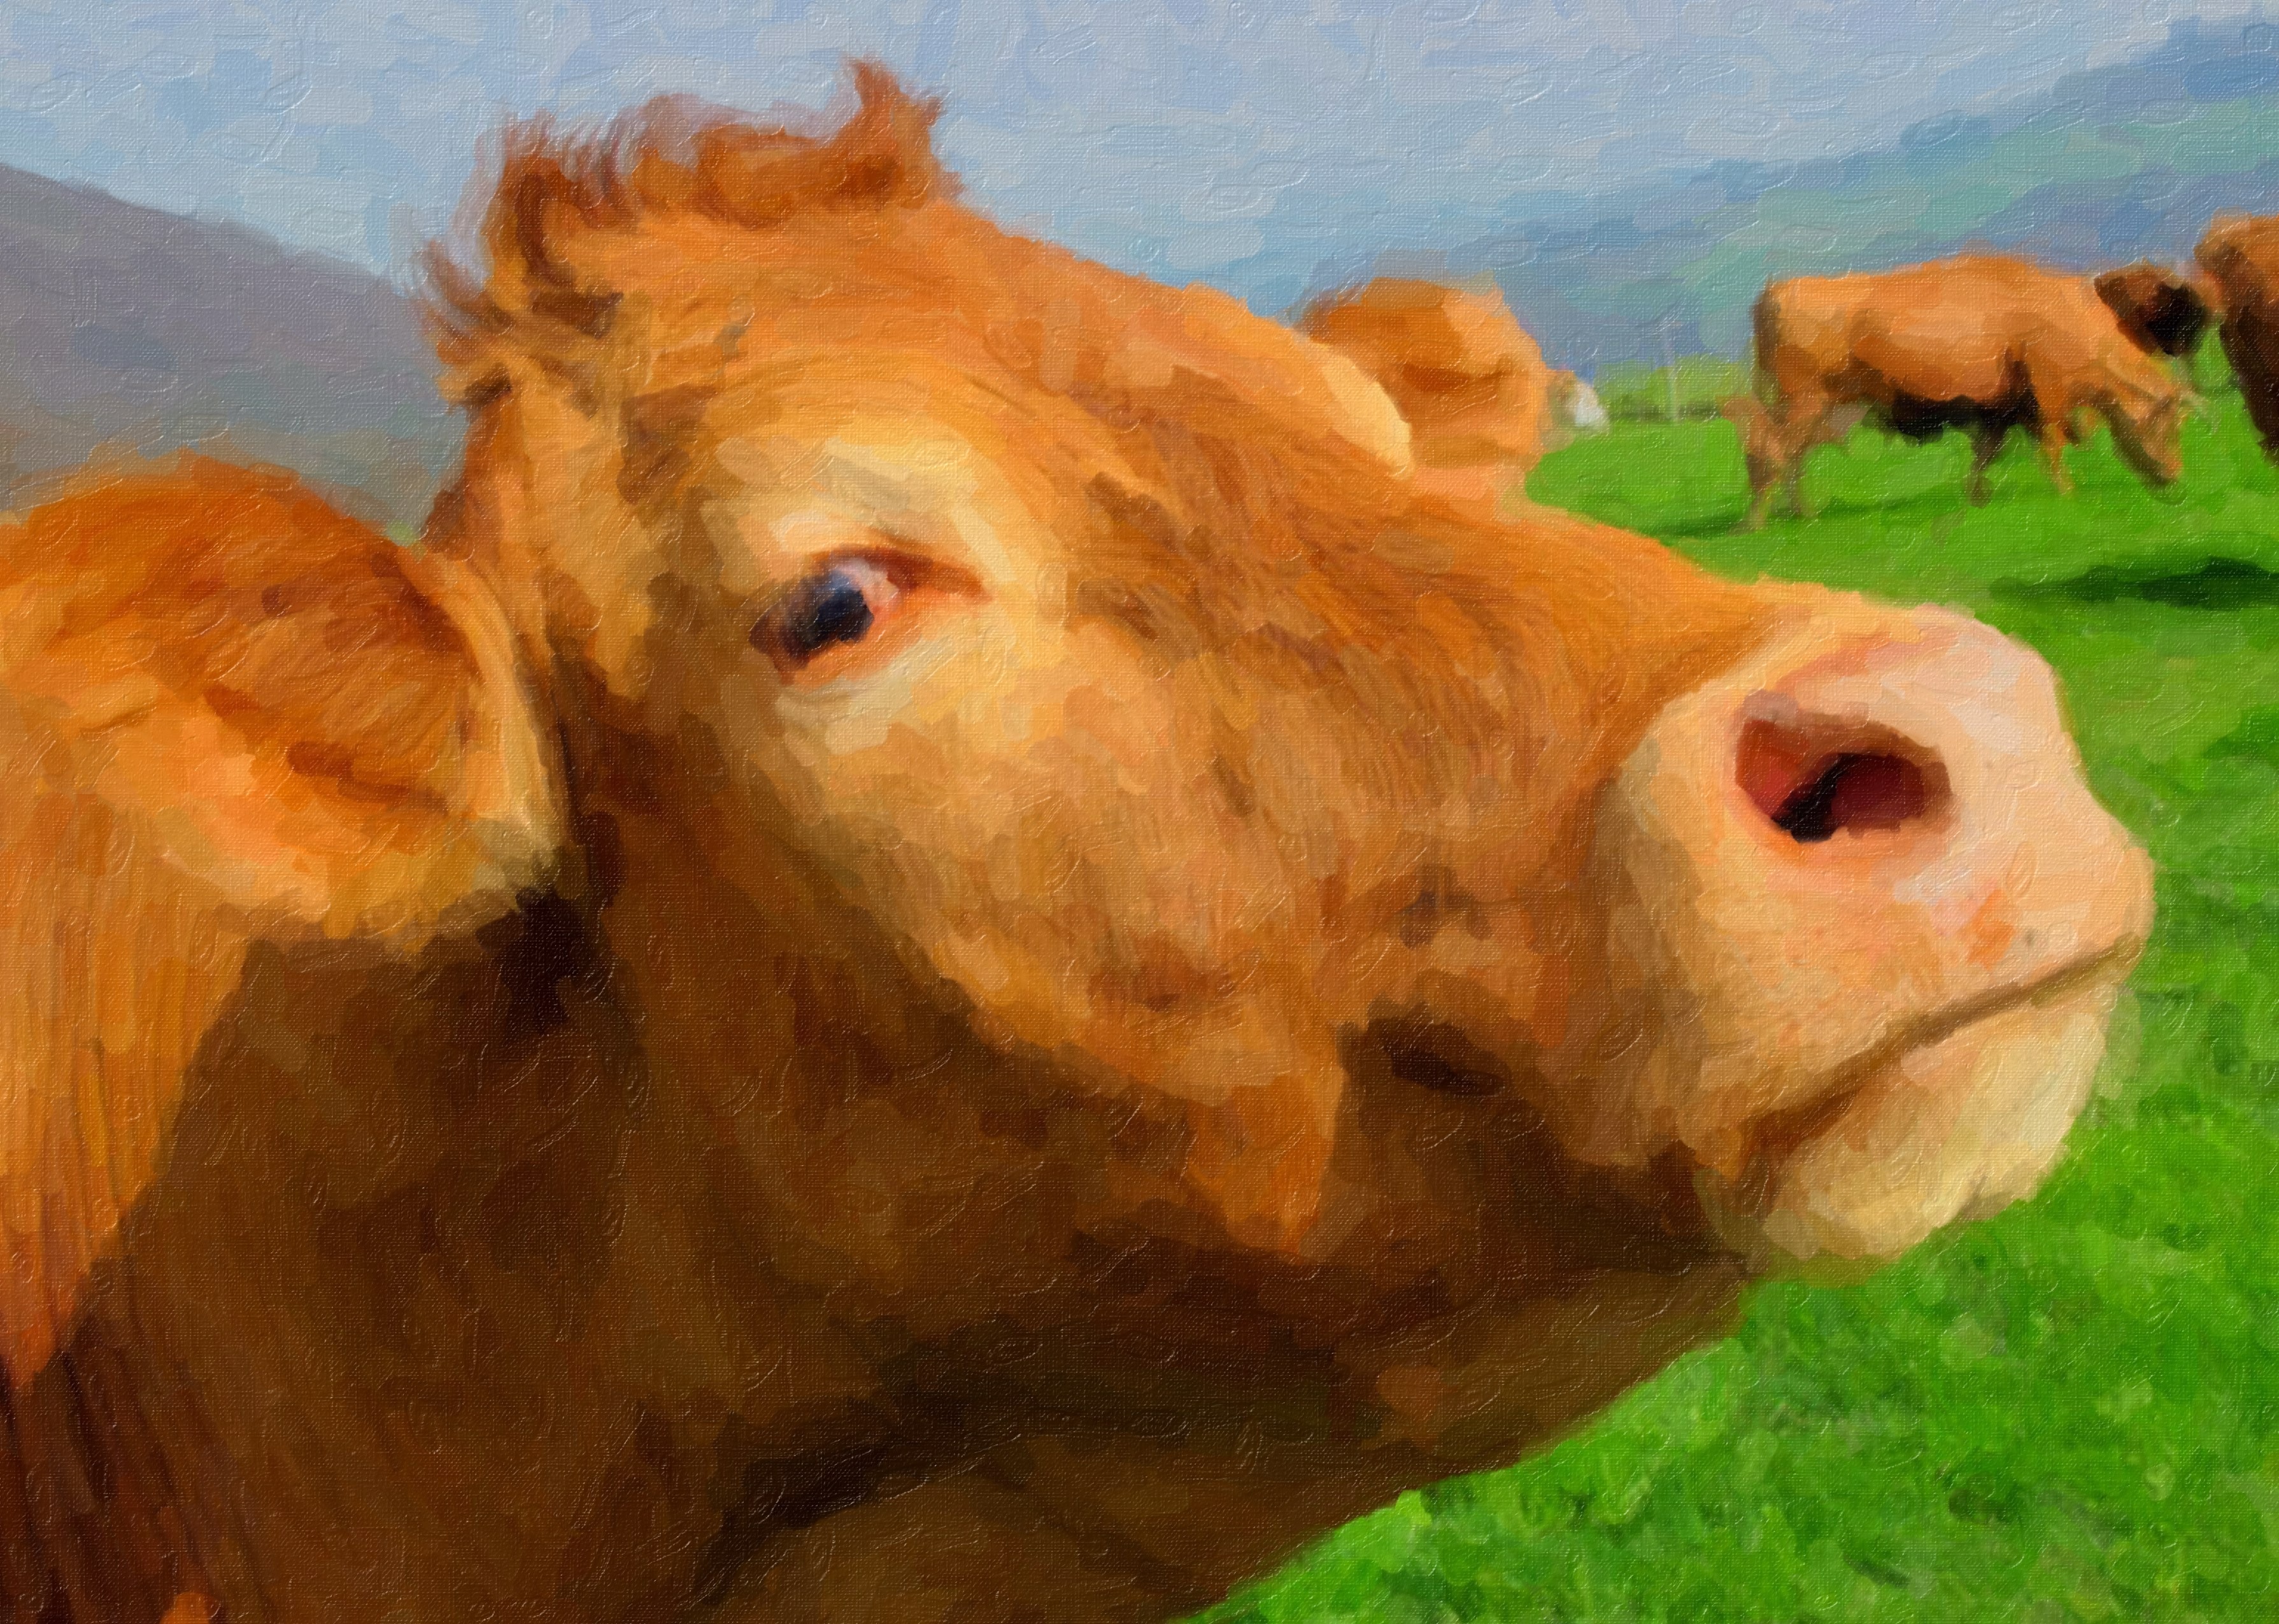
cow, pasture, mammal, fauna, calf, bull, the scenery, oil painting, dairy cow, cattle like mammal